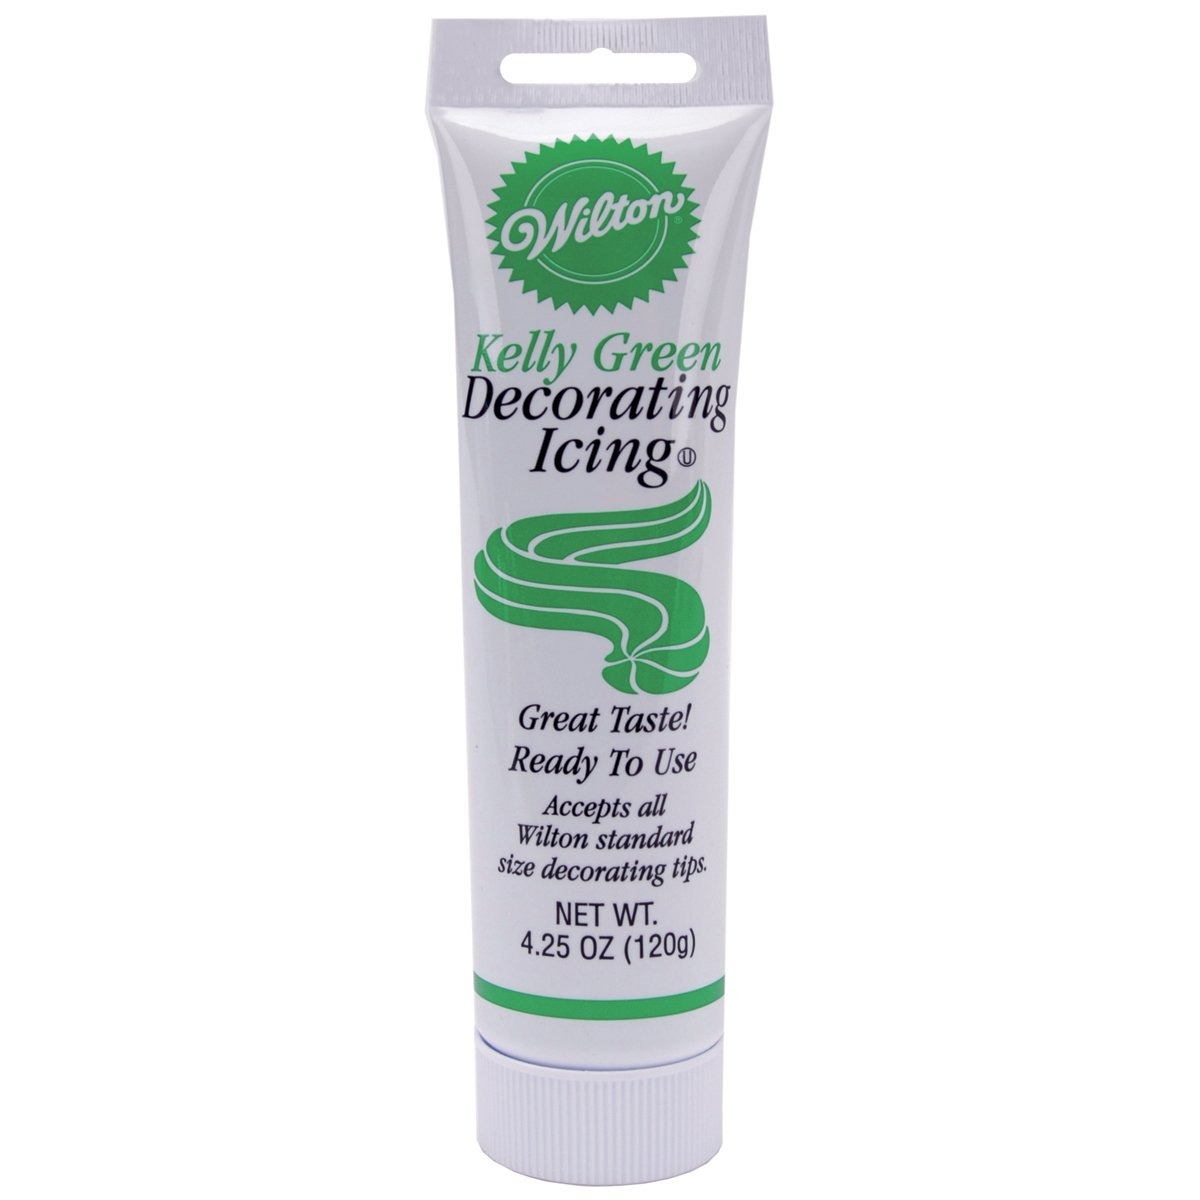
Item Name: Wilton Kelly Green Icing Tube
Bullet Point 1: WILTON-Decorating Icing
Bullet Point 2: These plastic tubes of decorating icing contain 4-1/4 ounces
Bullet Point 3: Made in United States
Value: 1.0
Unit: Count

Price: 7.99